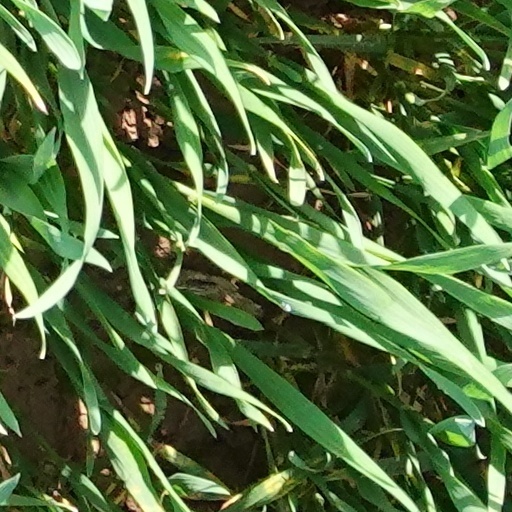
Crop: wheat